Urozhaine, Ternopil Oblast

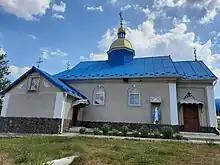
Church of the Nativity of the Theotokos, Urozhaine

Urozhaine is a village in Ternopil Oblast, Ukraine. As of 2001, it had 313 inhabitants.